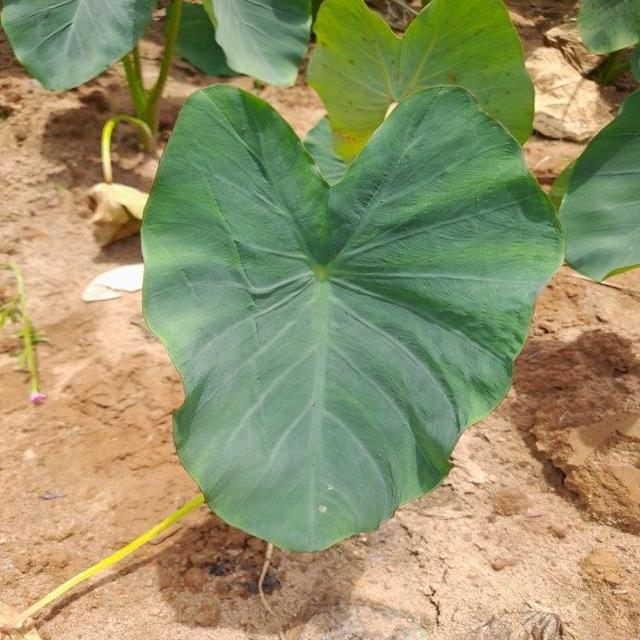
Label: Healthy